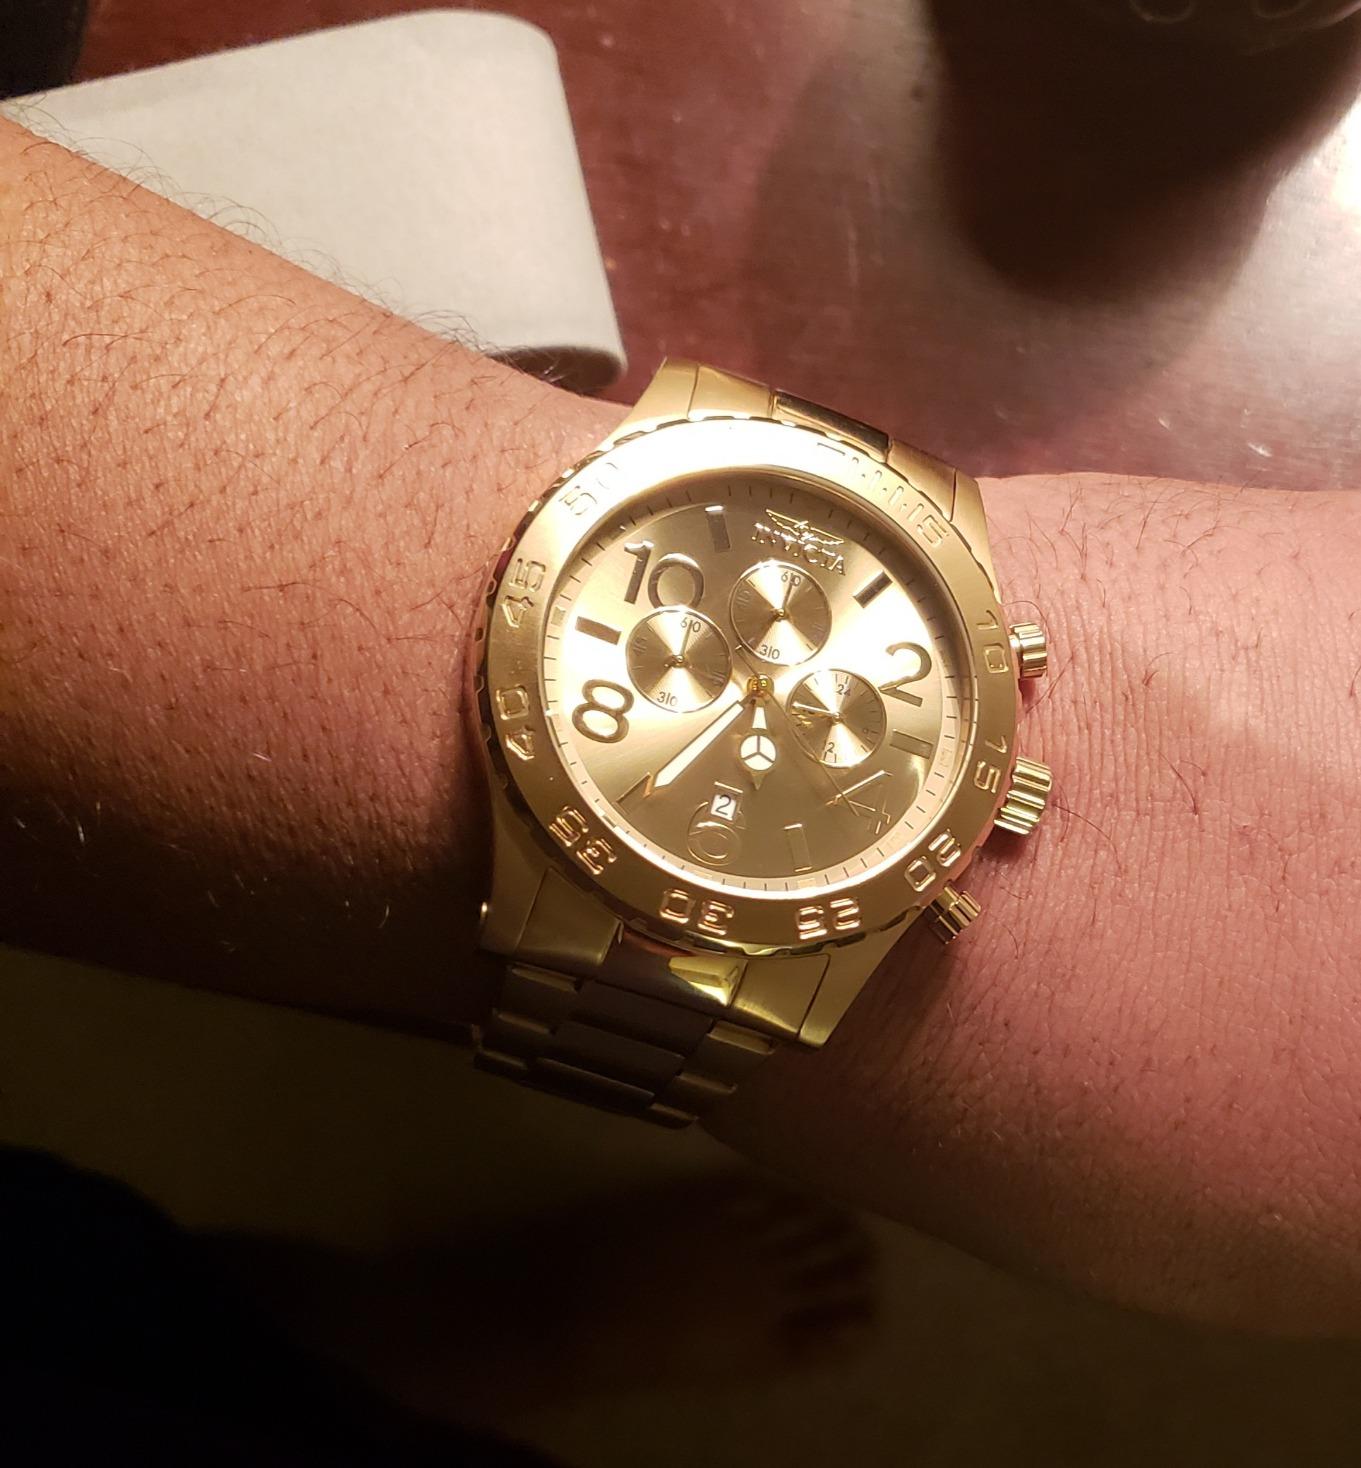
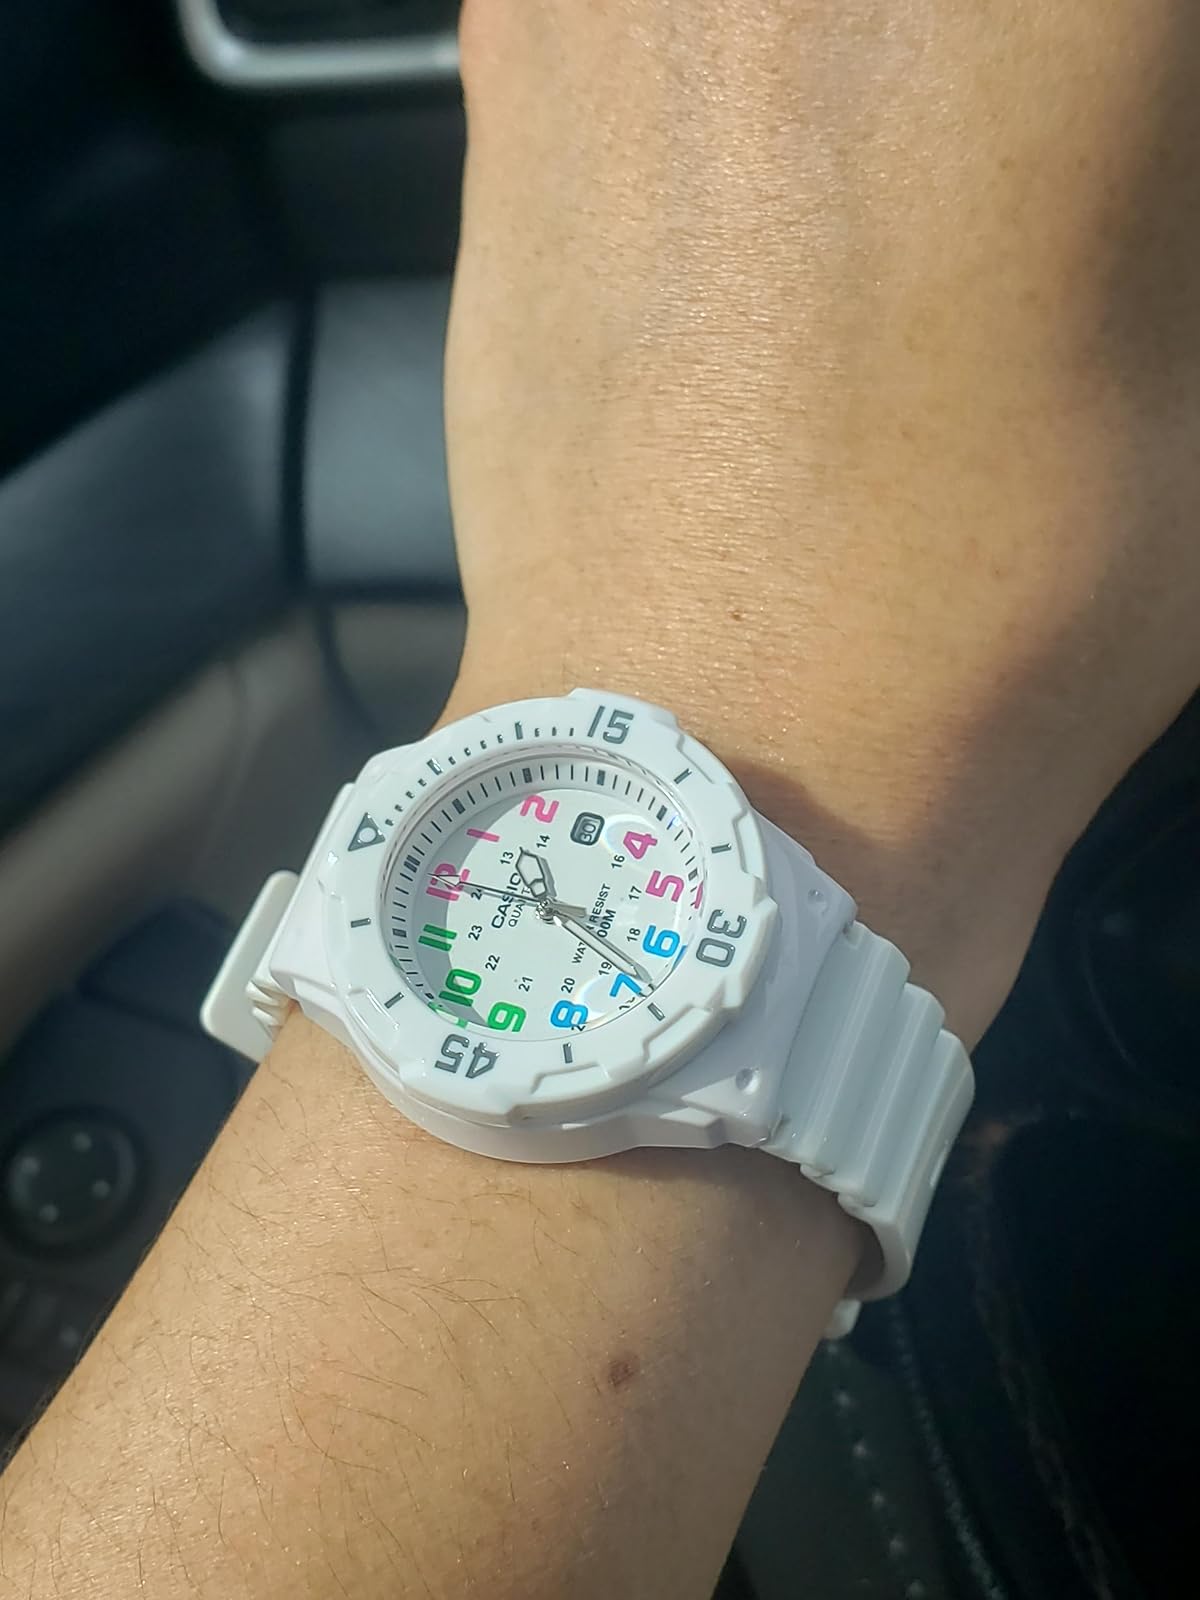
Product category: accessories_watch
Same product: no